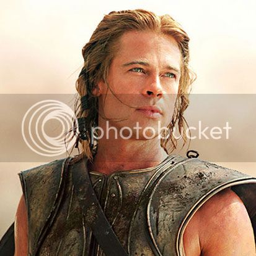
long hair photo in the movie